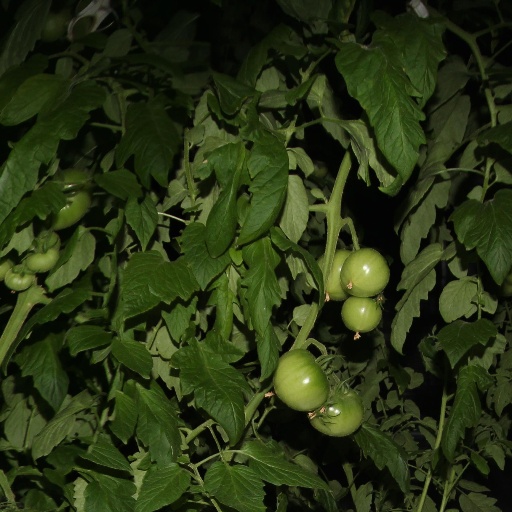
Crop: tomato